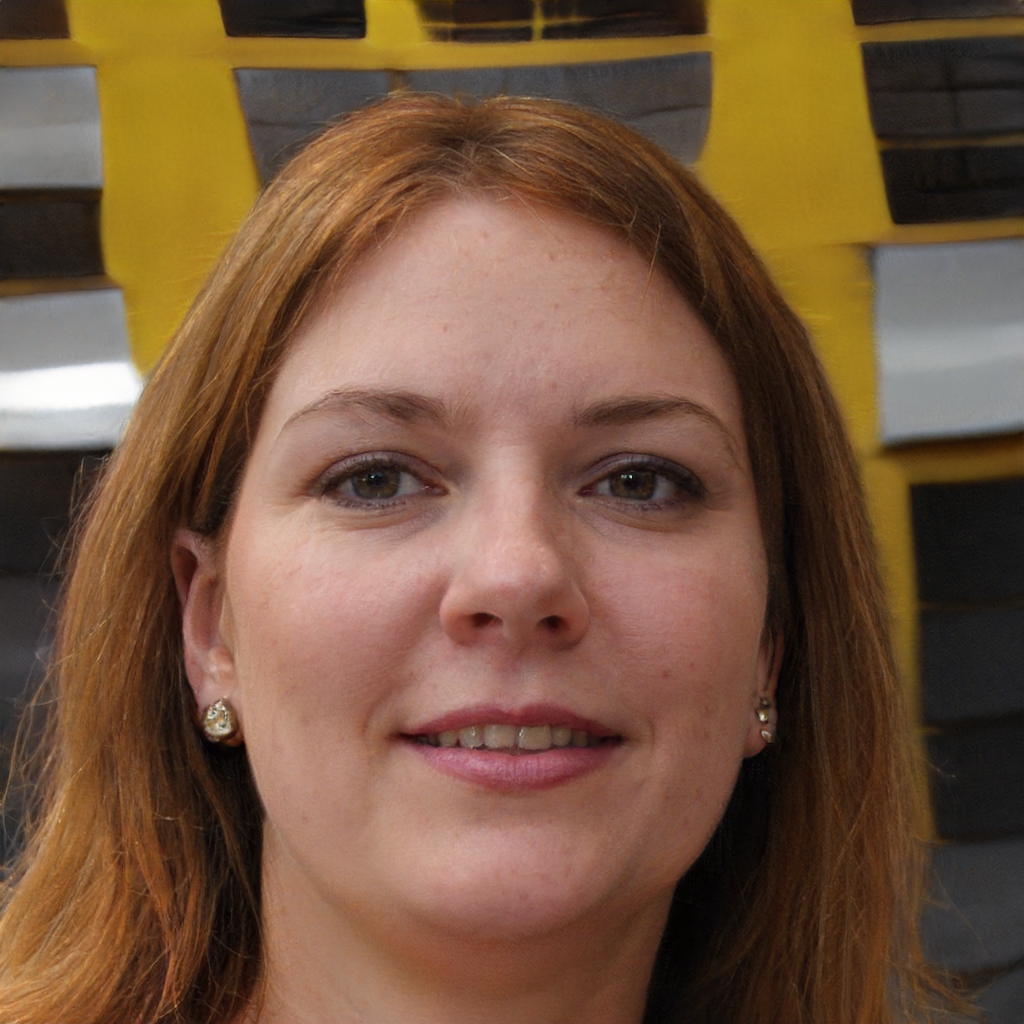
Portrait style: Real Portrait